Guy de Wendel

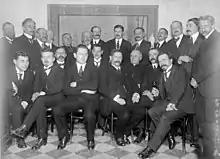
Alsace-Lorraine deputies in 1919

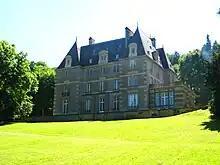
Château du Tournebride in Hayange was built for Guy de Wendel in 1906

In 1919 Guy de Wendel was appointed "gérant" of the Petits-fils de François de Wendel et Cie (PFFW) in Hayange.